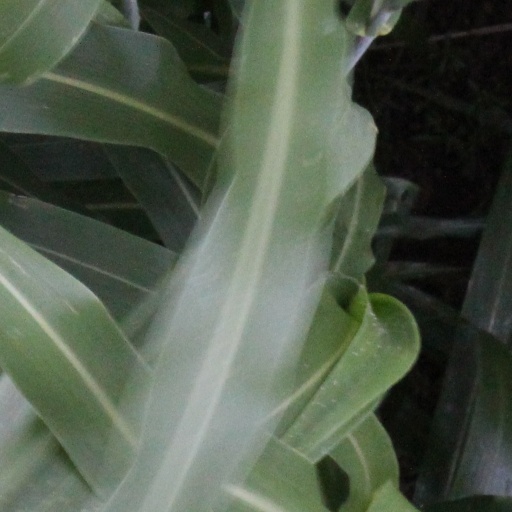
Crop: sorghum